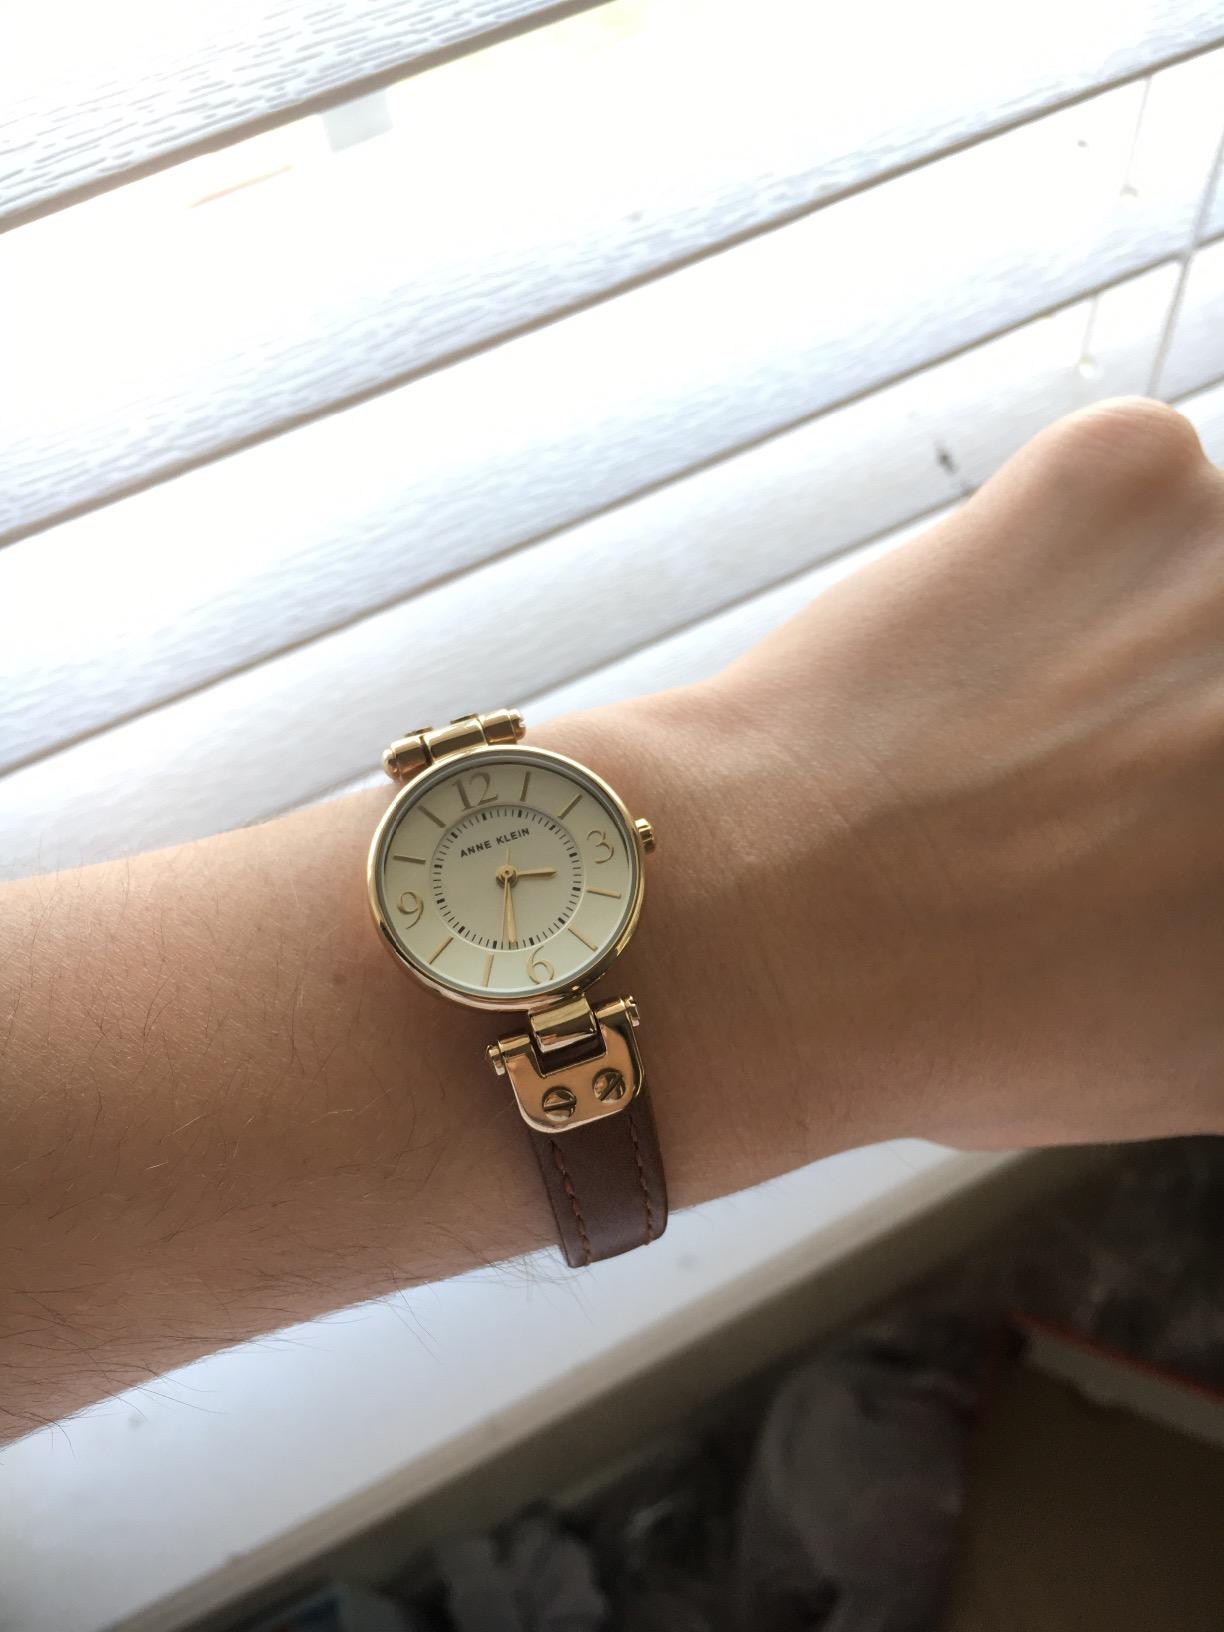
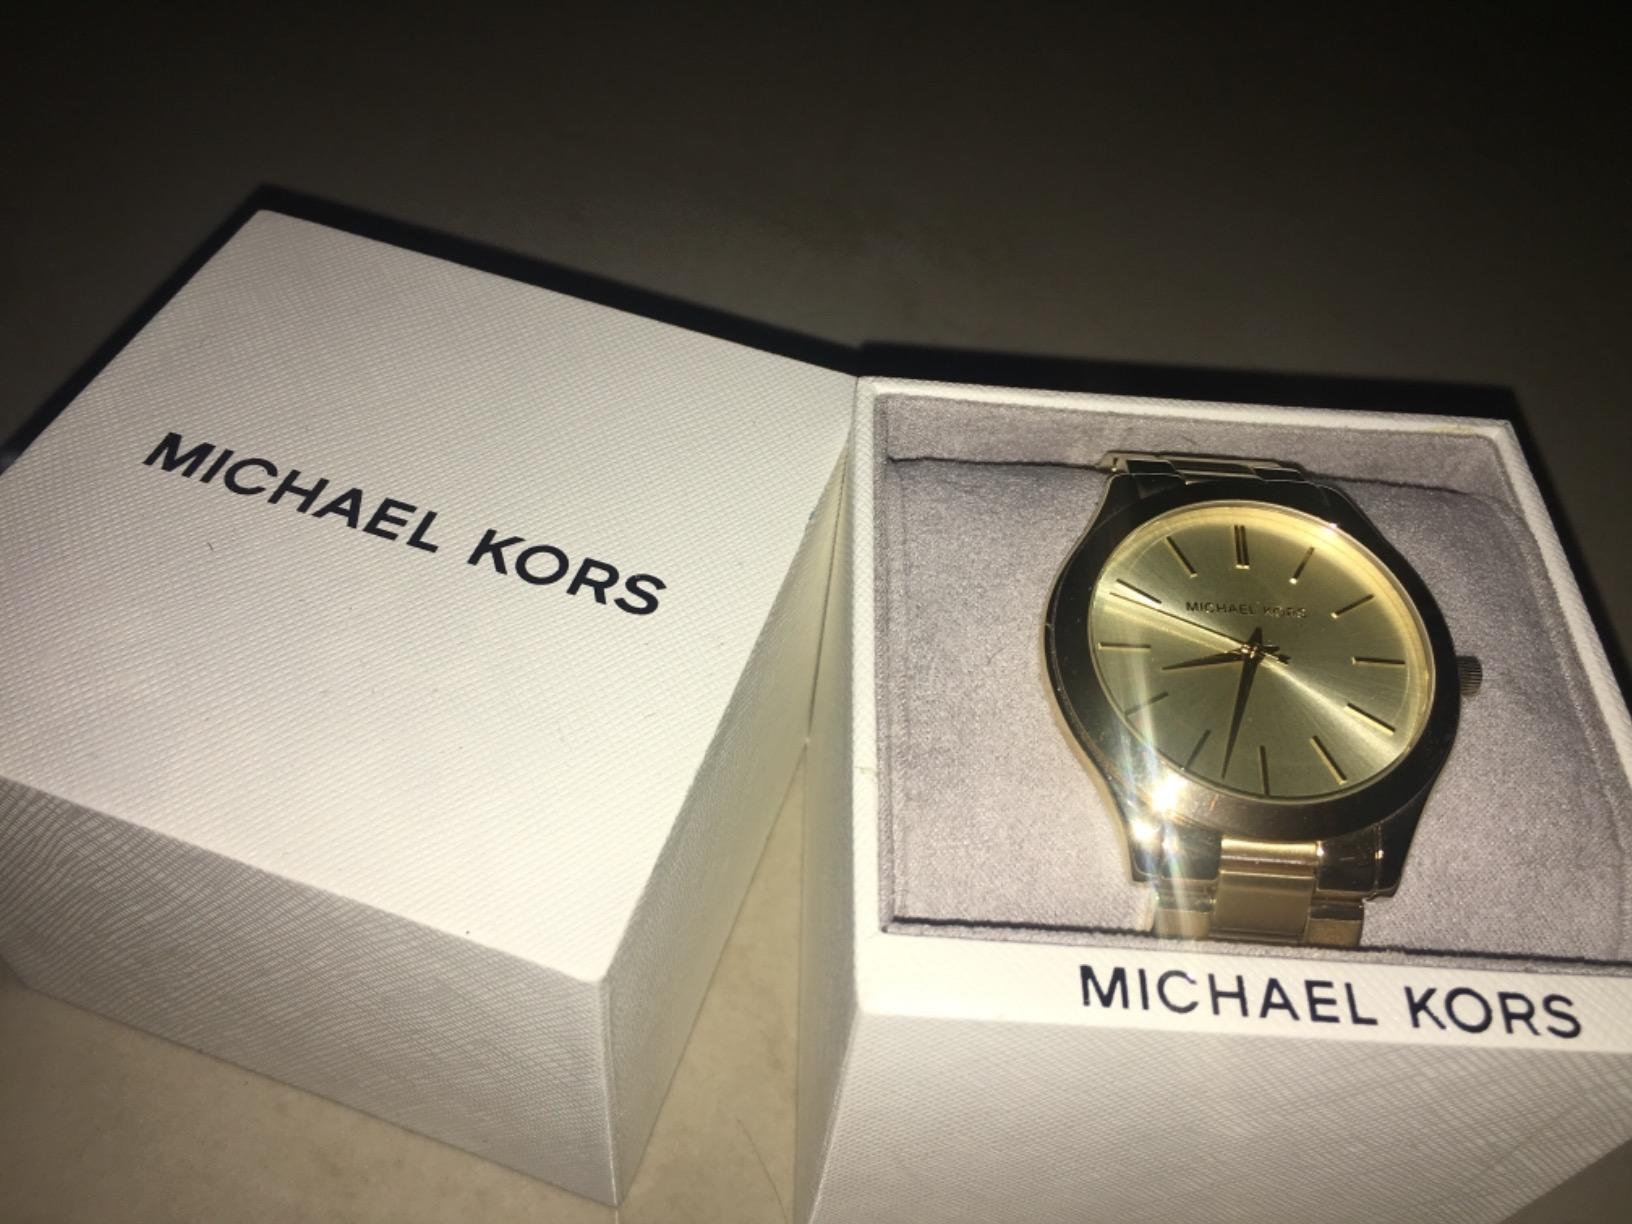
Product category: accessories_watch
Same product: no